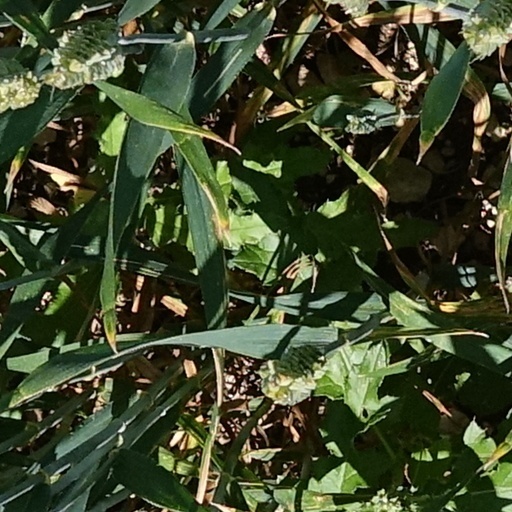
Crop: wheat